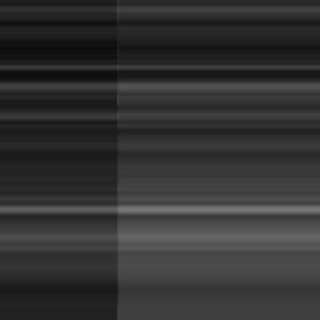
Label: sugarcane_bacterial_blight